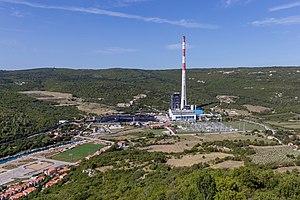
Le secteur de l'énergie en Croatie s'approvisionne pour 48 % à partir de ressources locales et 52 % d'importations. Le pays produit près du quart de ses besoins pétroliers et de la moitié de ses besoins gaziers ; la biomasse contribue pour plus du tiers à sa production locale d'énergie primaire.